Leon C. Pichay

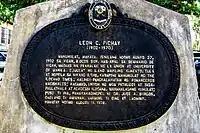
Leon Pichay historical marker, Vigan City

Leon Pichay (June 27, 1902 – August 11, 1970) was a writer and poet from the Philippines. Pichay was one of the most active Ilocano writers of his time. He wrote short stories, plays, novels, essays and more than 400 poems. He was known as the 'King of Ilocano Poets' during the 1950s.